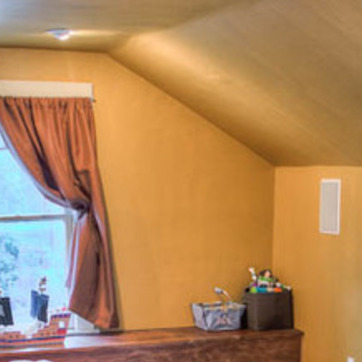
Material: painted